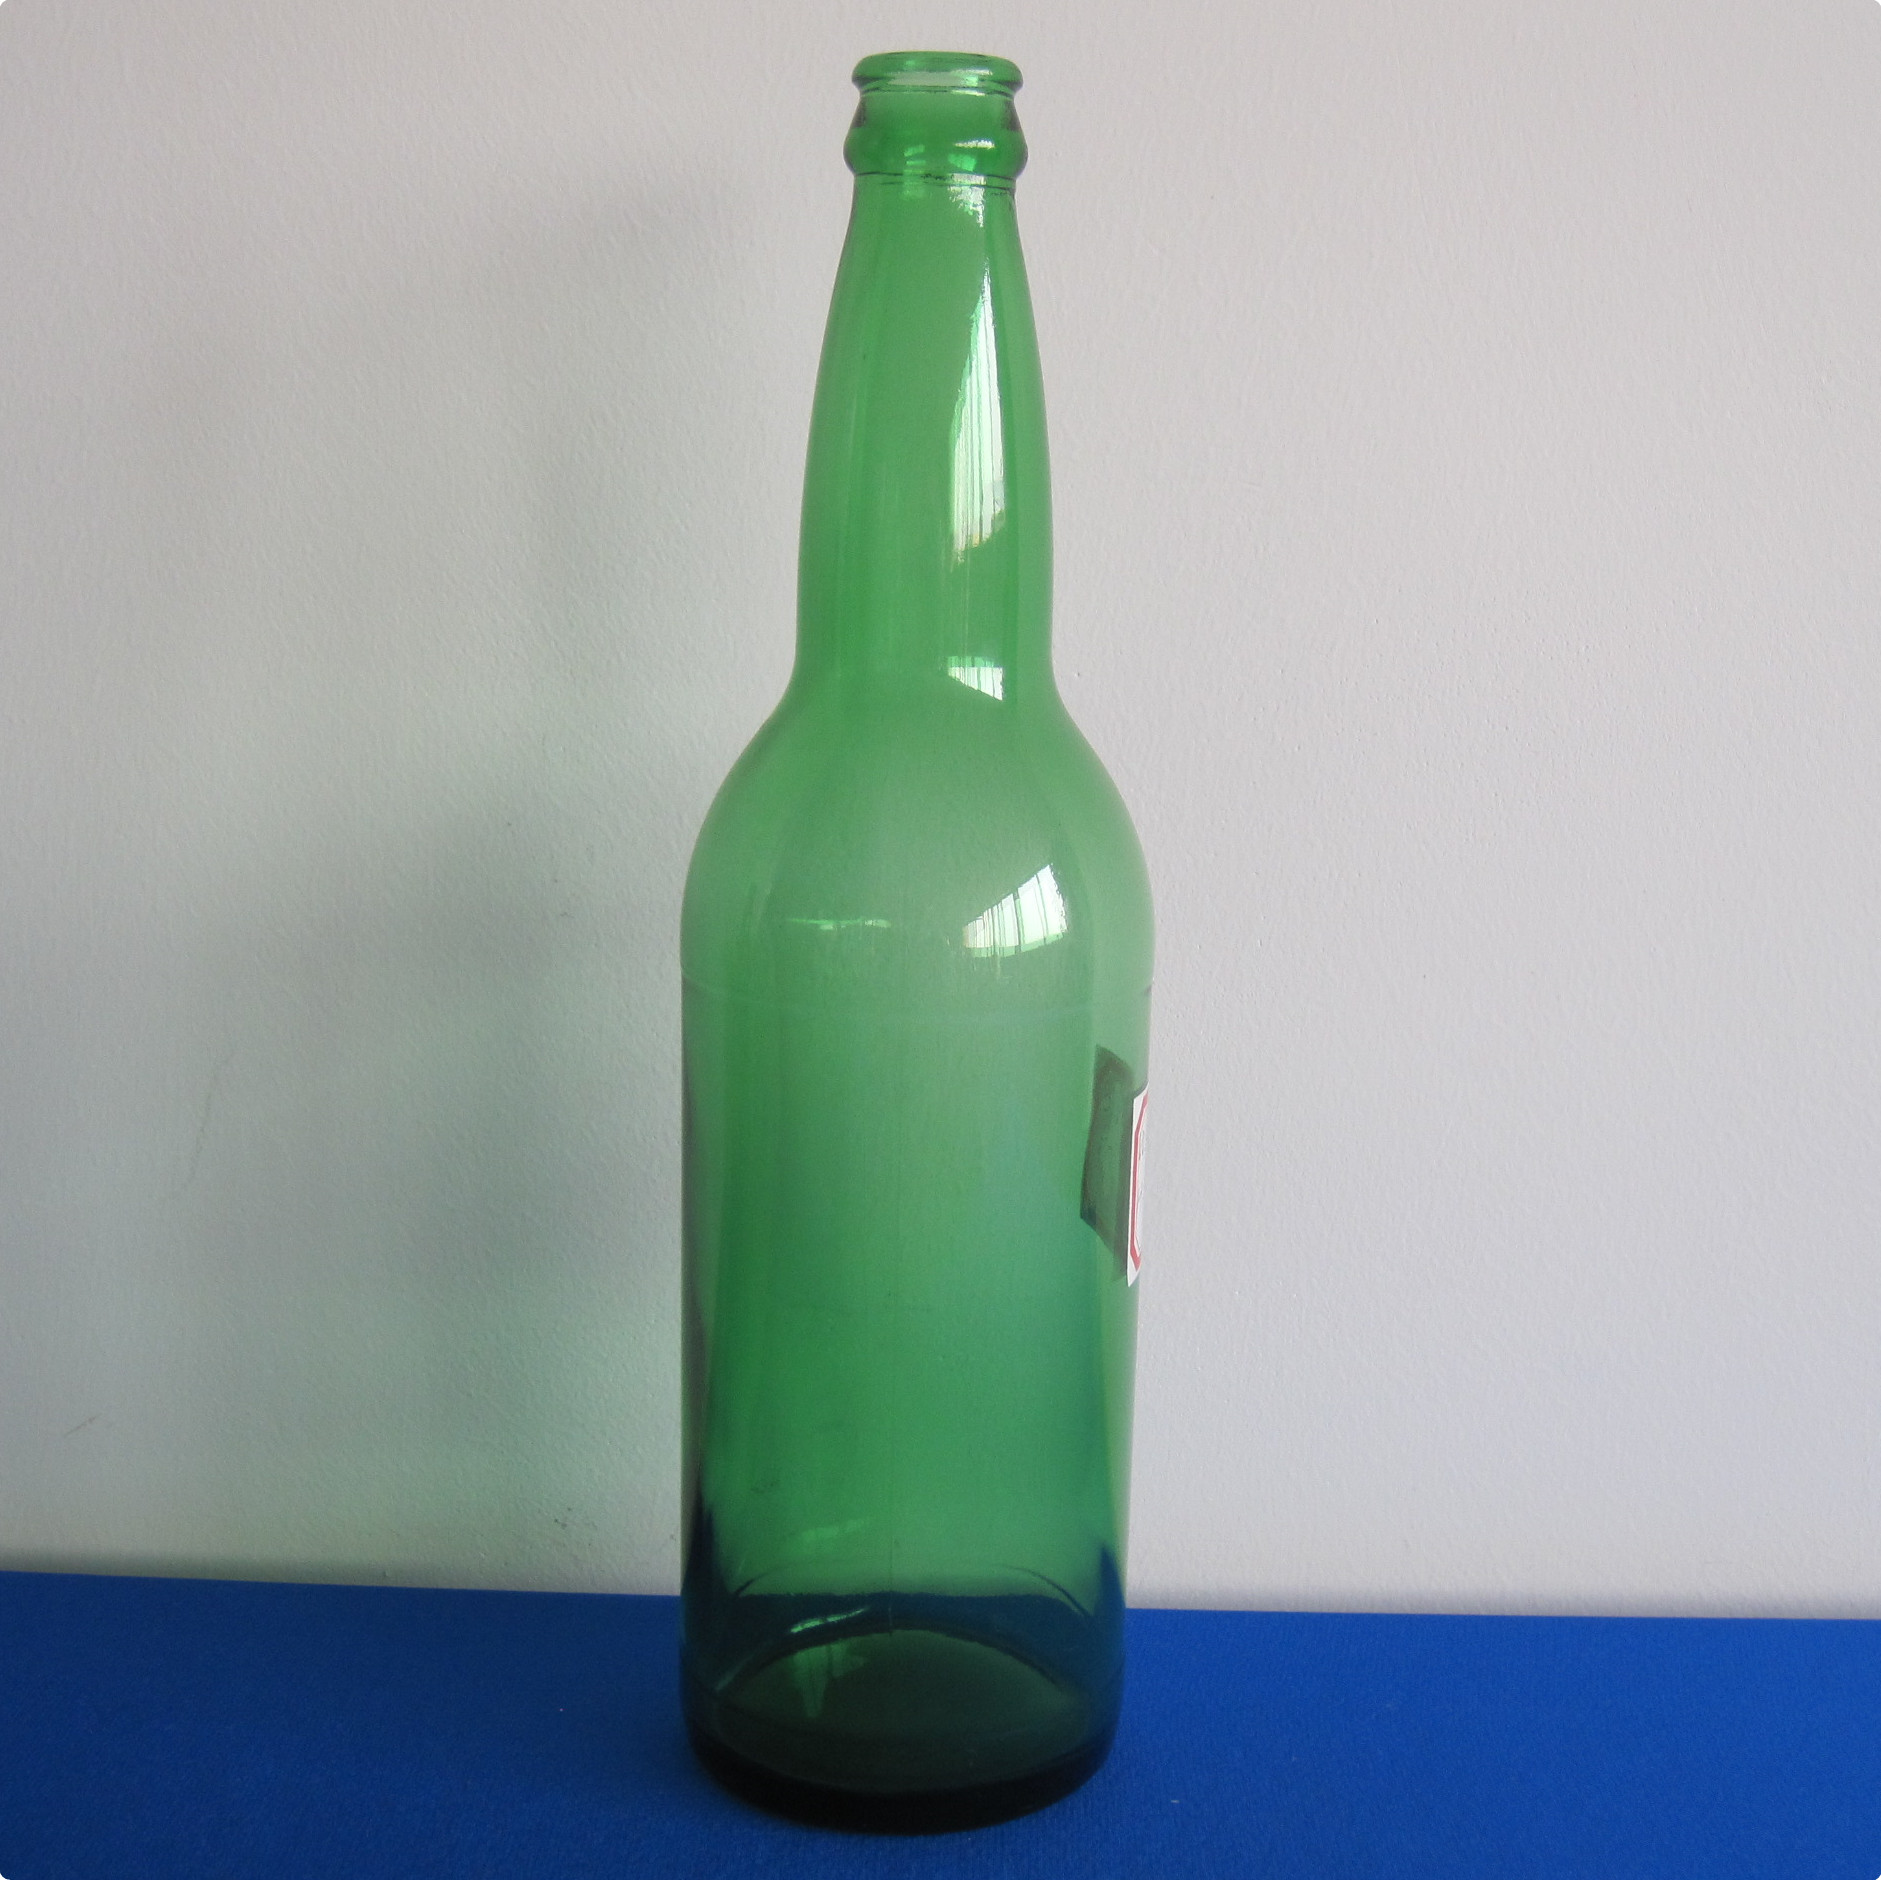
Waste category: glass